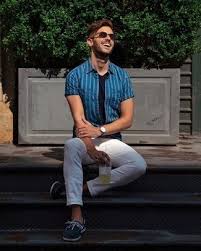
Label: Boat